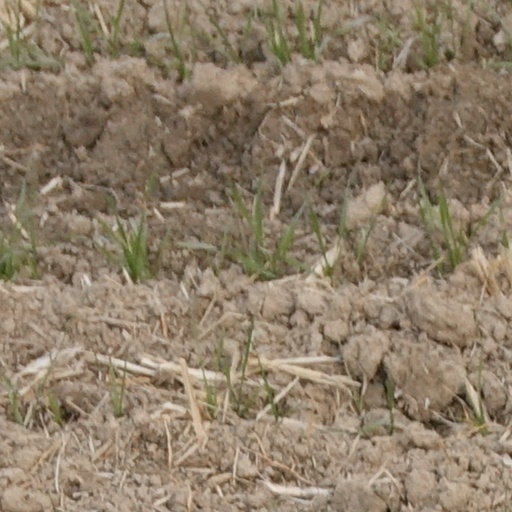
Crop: wheat